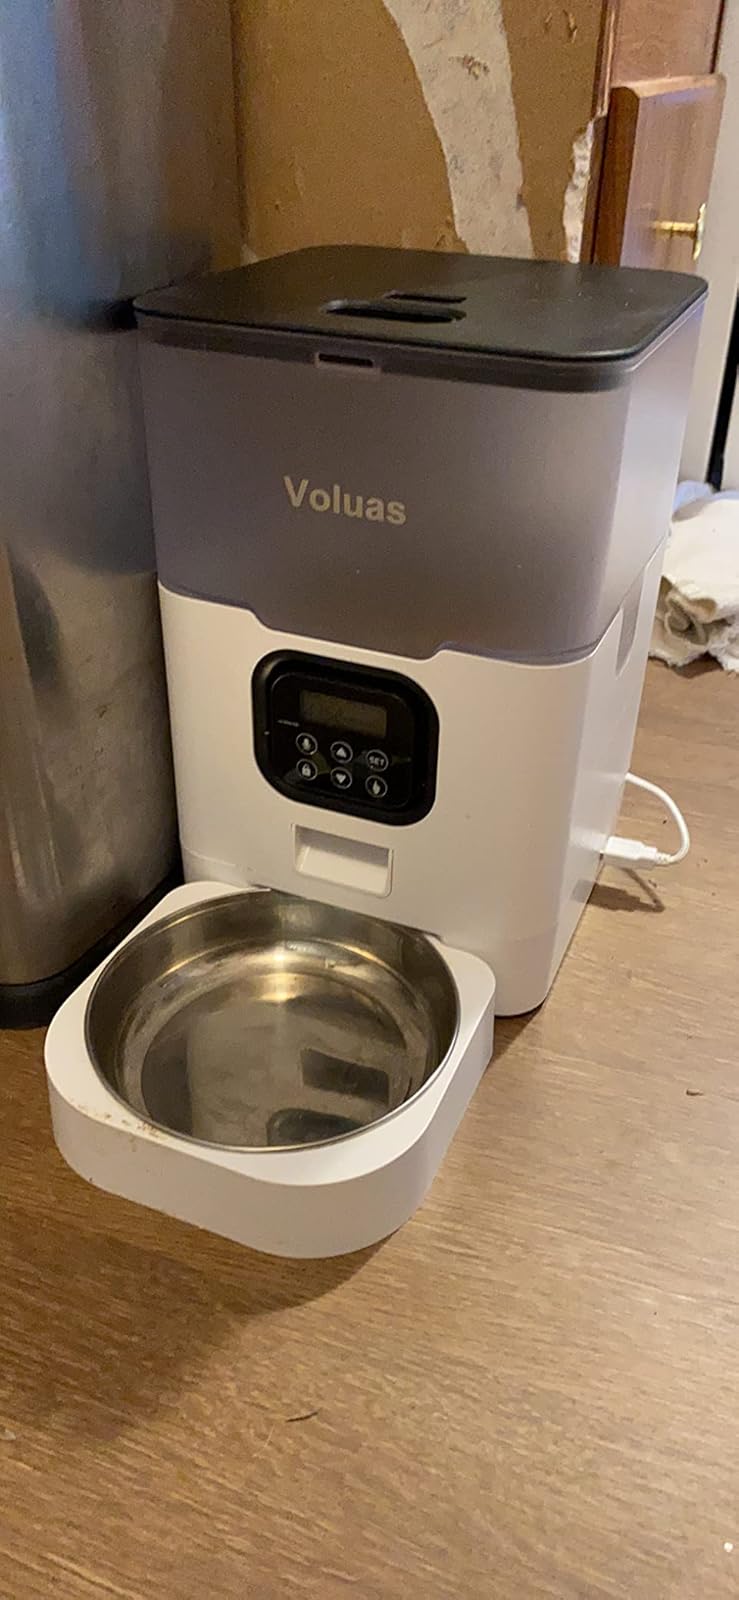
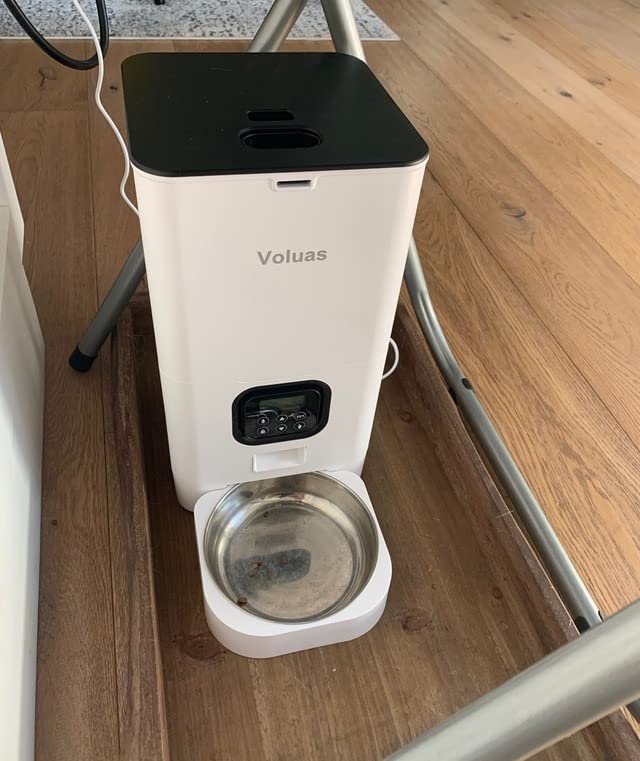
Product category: items_feeder
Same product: no